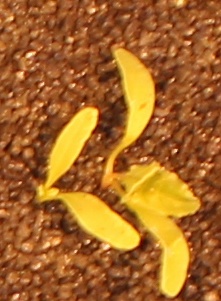
Label: Sugar beet